Super Junior Tag League

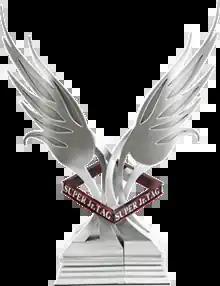
Super Junior Tag League trophy

The Super Junior Tag League is a professional wrestling tag team tournament held by New Japan Pro-Wrestling (NJPW).